Man Sagar Lake

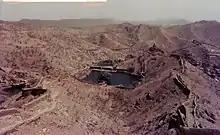
Aravalli hills in Jaipur

The lake, situated to the north of Jaipur city lies between Amer, the historic city and Jaipur, the provincial headquarters of Rajasthan state. It has a water spread area of and is enclosed by the Aravalli hills on the north, west and eastern sides, while the southern side consists of plains that are intensely inhabited. There is the Nahargarh Fort (Nahargarh meaning home of tigers) in the hills that provides a commanding view of the Man Sagar Lake and the Jal Mahal palace, in addition to a beautiful view of the city of Jaipur. The lake was created by constructing a dam across the Darbhawati River, between Khilagarh hills and the hilly areas of Nahargarh, in the 16th century. The catchment area (watershed) for the lake is contributed by a semi-urban area as to 50% (generating in heavy rains unpaved street erosion) and hilly terrain accounting for the balance, being the largely-deforested or precipitous Aravalli hills, which also creates siltation. It is believed such deposition did not have to be fixed with dredging and filtration before the 20th century. Rainfall averages per year (90% of which occurs during June to September). The outlet end of the dam feeds a large irrigation system (obligatory water demand for this is reported to be 2,410,000 cubic metres during the five months from November to March). Two large nalas (streams) that also drain the surrounding Nahargarh hills and Jaipur are the Brahmpuri and Nagtalai, which bring in untreated sewage, in addition to sediment run-offs of unpaved streets.